Stomping Grounds

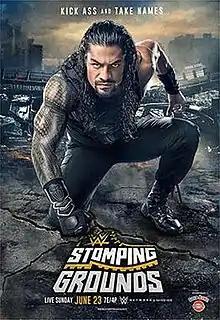
Promotional poster featuring Roman Reigns

Stomping Grounds was a professional wrestling pay-per-view (PPV) and livestreaming event produced by WWE. It was held for wrestlers from the promotion's Raw, SmackDown, and 205 Live brand divisions. The event took place on June 23, 2019, at the Tacoma Dome in Tacoma, Washington. It was a one-off event that replaced Backlash for 2019 as Backlash was reinstated in 2020.